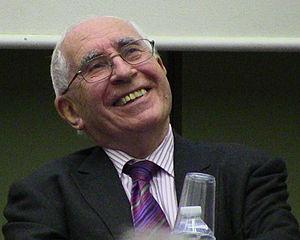
Jacques Lesourne au colloque pour la mémoire de Georges Besse, à MINES ParisTech
Jacques Lesourne est un économiste français et directeur de 1991 à 1994 du quotidien Le Monde.